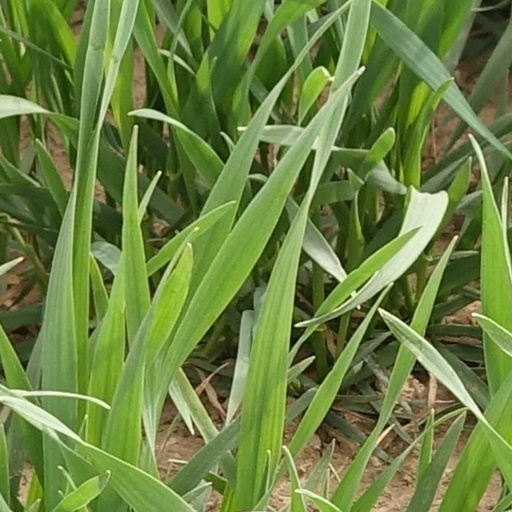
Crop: wheat